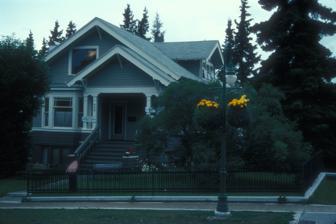
Building: Leopold David House
Country: United States of America
Year built: 1917
Historic house in Alaska, United States United States historic place Leopold David House U.S. National Register of Historic Places Alaska Heritage Resources Survey Show map of Downtown Anchorage Show map of Anchorage Show map of Alaska Location 605 West 2nd Avenue, Anchorage, Alaska Coordinates 61°13′15″N 149°53′38″W / 61.22083°N 149.89389°W / 61.22083; -149.89389 Area 0.16 acres (0.065 ha) Built 1917 ( 1917 ) Architectural style Bungalow/craftsman NRHP reference No. 86001900 AHRS No. ANC-308 Added to NRHP July 24, 1986 The Leopold David House is a historical building located at 605 West Second Avenue in Anchorage, Alaska .  It is a 1 + 1 ⁄ 2 -story bungalow-style house with a wooden frame structure. It features a front-gable roof and dormers.  The front facade is divided into two sections: the left with a projecting bay section, and the right with a gabled porch.  The roofs have deep eaves with Craftsman-style brackets.  The house was built about 1917 for Leopold David (1878-1924), an early resident of Anchorage and its first mayor, elected in 1920.  It is one of the best-preserved houses of the period in the city. The house was listed on the National Register of Historic Places in 1986. See also National Register of Historic Places listings in Anchorage, Alaska References